Wellington

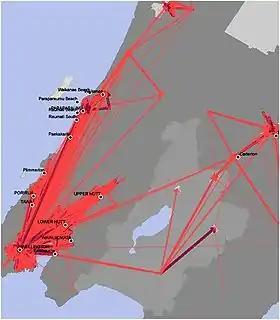
Commuting patterns in the Wellington region during 2006; darker red lines indicate greater traffic. Source: Statistics New Zealand.

A modernist building housing the Museum of New Zealand Te Papa Tongarewa lies on the waterfront, on Cable Street. It is strengthened using base isolation – essentially seating the entire building on supports made from lead, steel and rubber that slow down the effect of an earthquake.